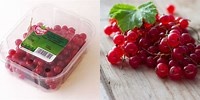
Label: redcurrant